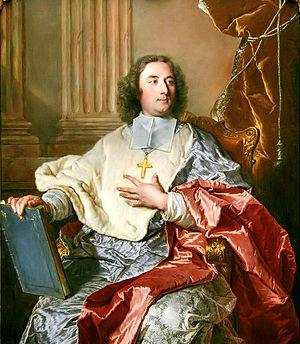
v. 500 - † v. 540 : saint Vaast, aurait été installé évêque à Arras quelques années après le baptême de Clovis par saint Remi.